The Butterfly Man

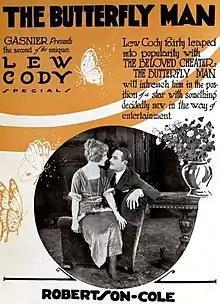

The Butterfly Man is a 1920 American silent drama film directed by Ida May Park, starring Lew Cody, Louise Lovely, and Lila Leslie, and produced by Louis J. Gasnier.